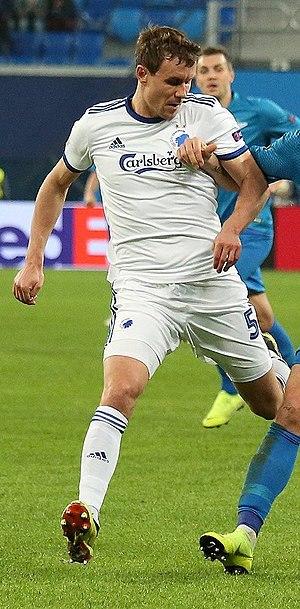
Andreas Bjelland né le 11 juillet 1988 à Vedbæk au Danemark, est un footballeur danois qui évolue comme défenseur central au FC Copenhague.